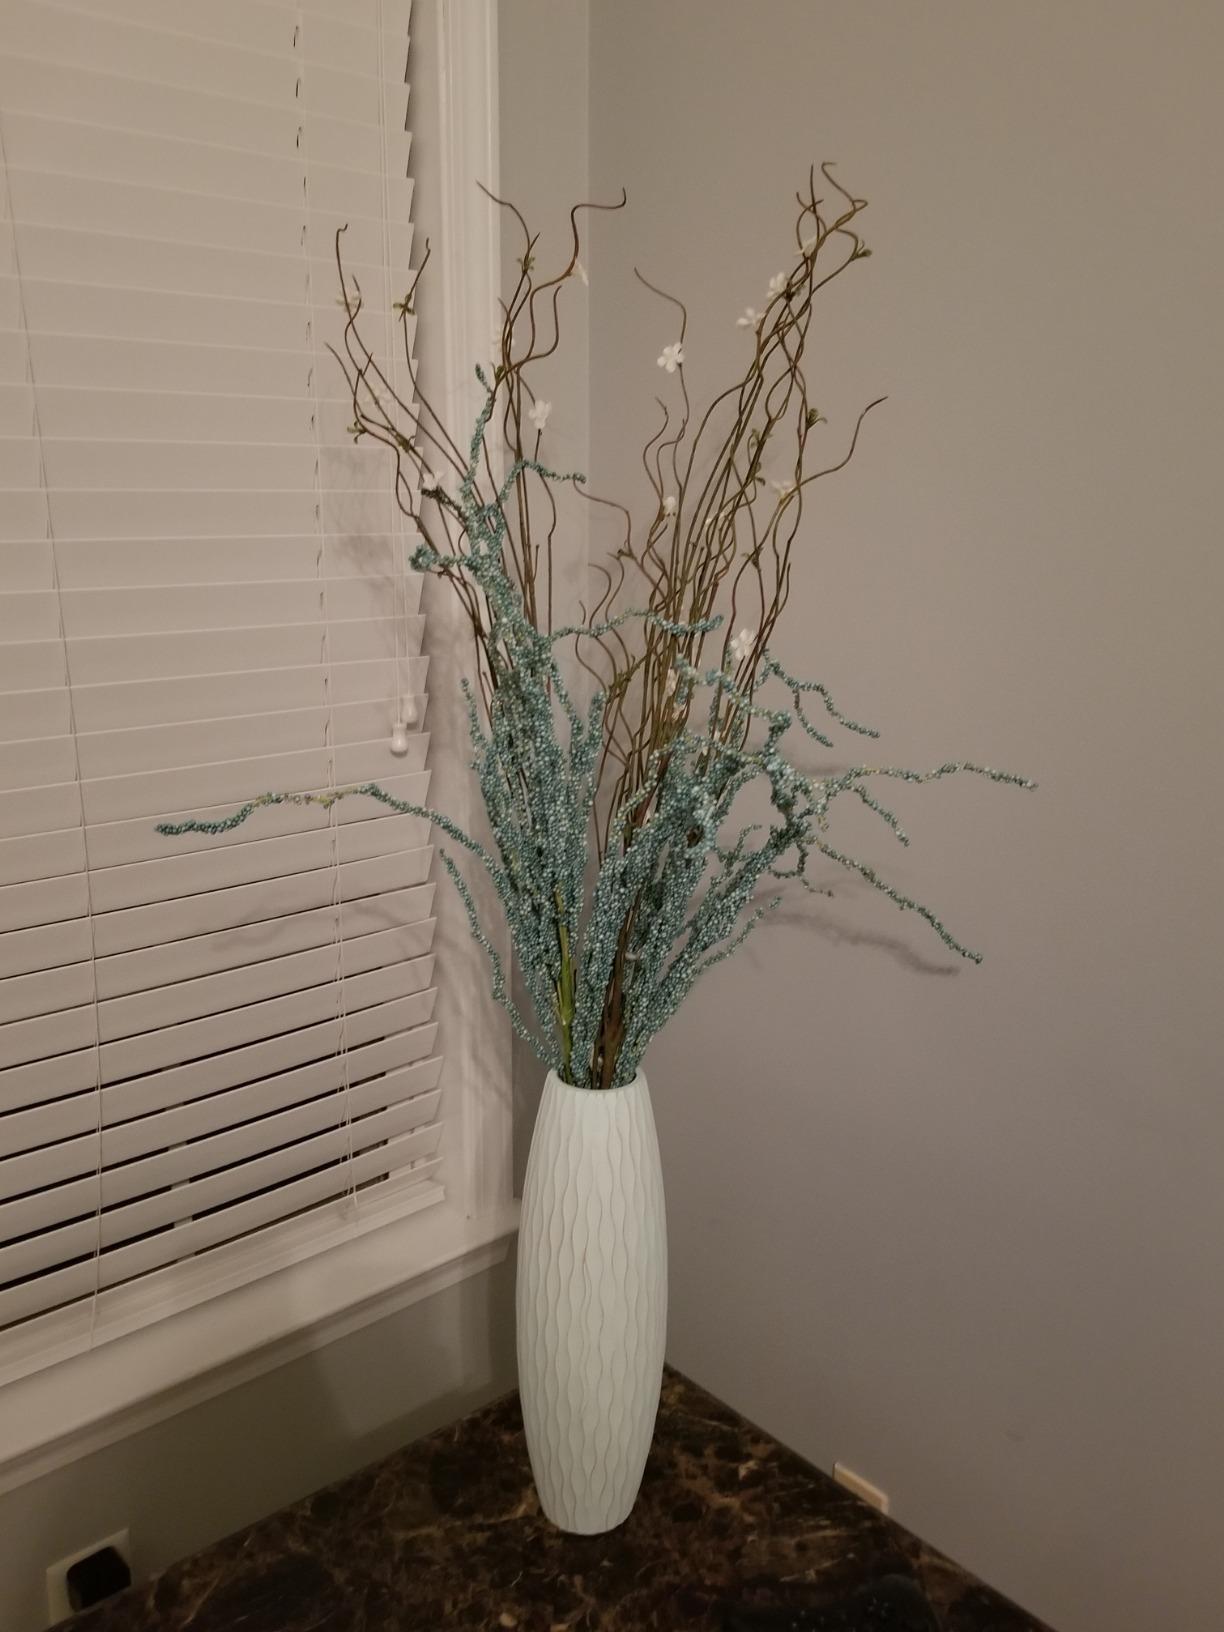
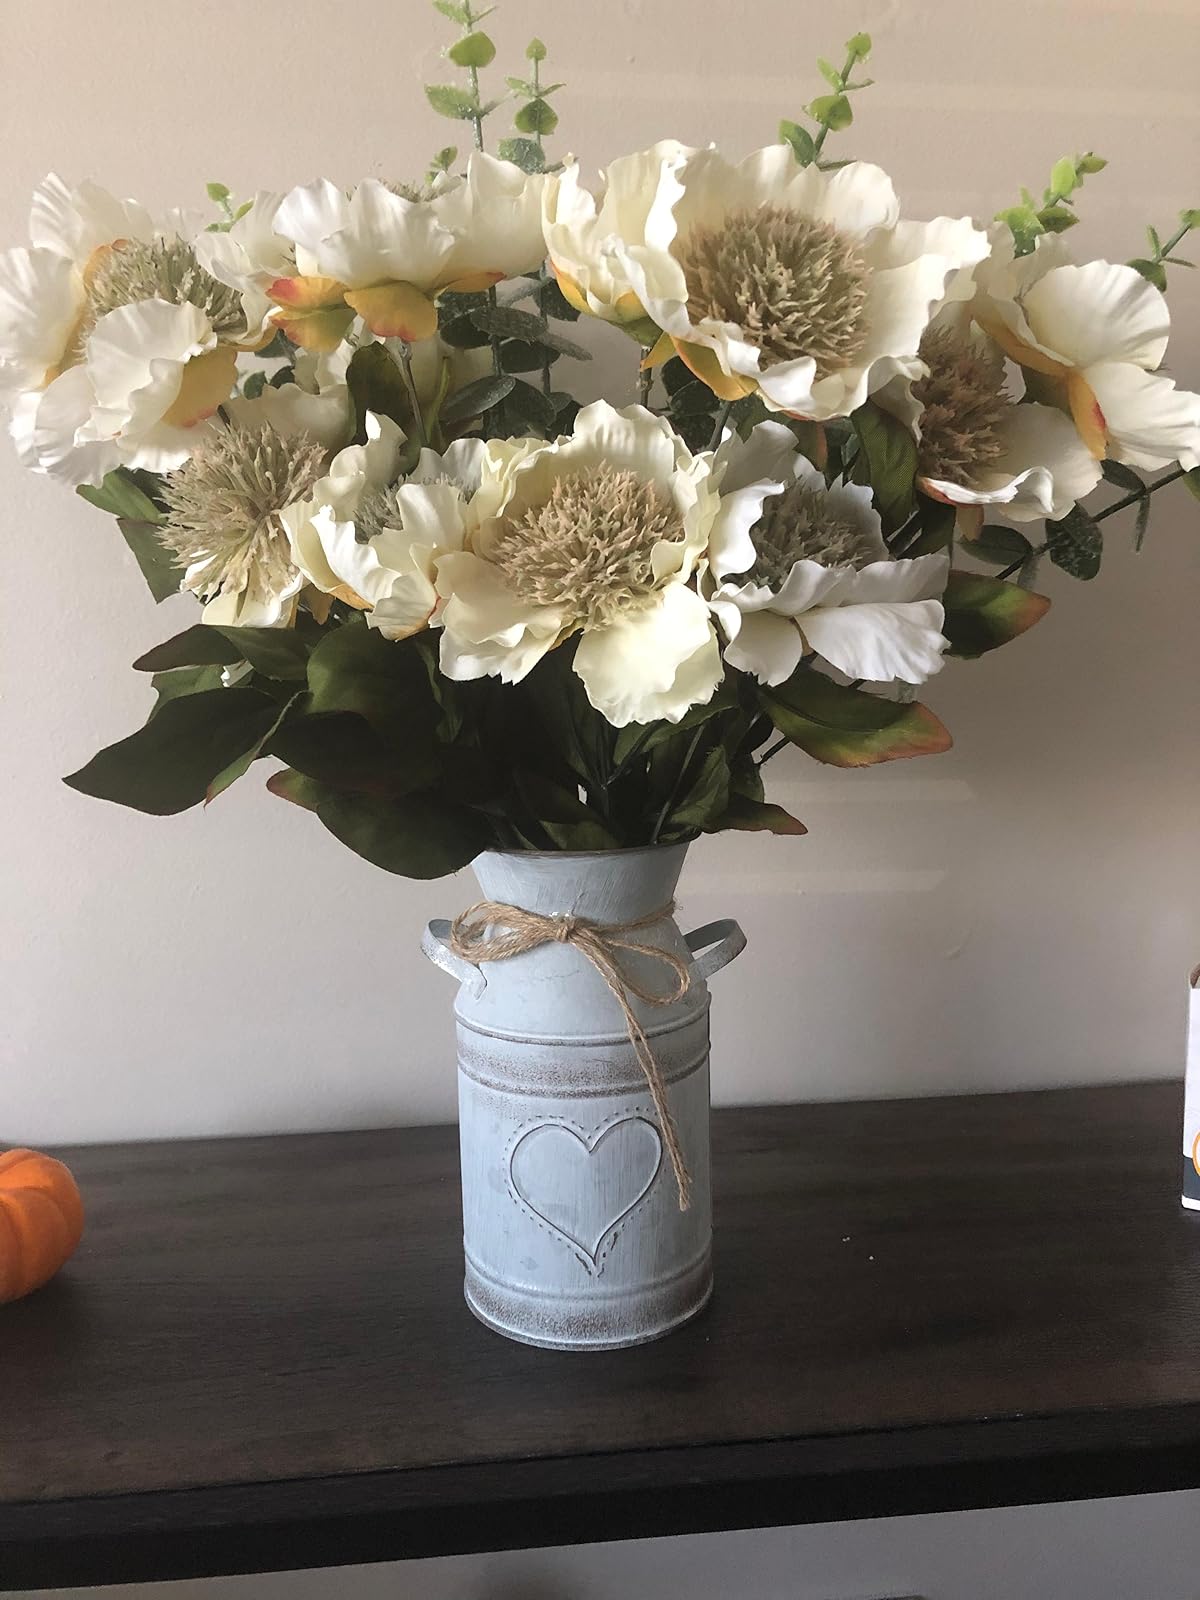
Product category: vase
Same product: no